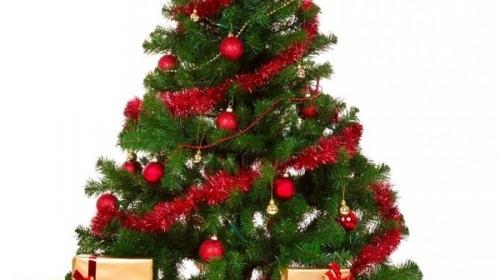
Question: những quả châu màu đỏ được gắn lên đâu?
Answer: những quả châu màu đỏ được gắn lên cây thông noel